United States Navy operations during World War I

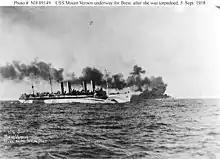
USS "Mount Vernon" on September 5 after being torpedoed.

The survivors were rescued, and "LV-71"s captain, Master Walter Barnett, sent out a warning to friendly that a U-boat was in the area."U-140" intercepted the message and returned. Upon arrival, she surfaced and Commander Waldemar Kophamel demanded the Americans abandon the lightship. As "LV-71" was unarmed, her crew had no choice but to row ashore in their boat, while the U-boat destroyed ship with its deck gun. There were no casualties on either side.